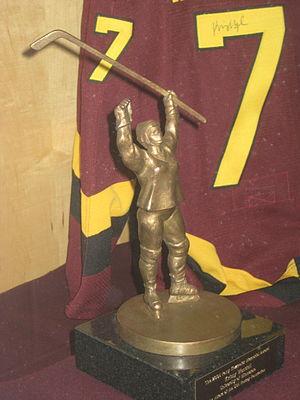
Le trophée Patty Kazmaier est un trophée de hockey sur glace remis chaque année à la meilleure joueuse du championnat universitaire féminin de la NCAA, regroupant les clubs de hockey universitaires des États-Unis.